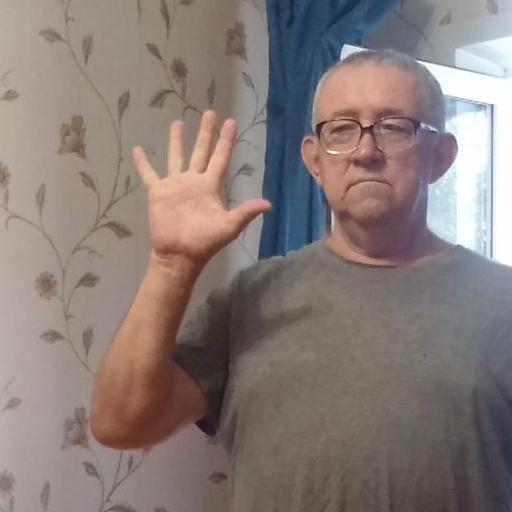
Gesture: palm